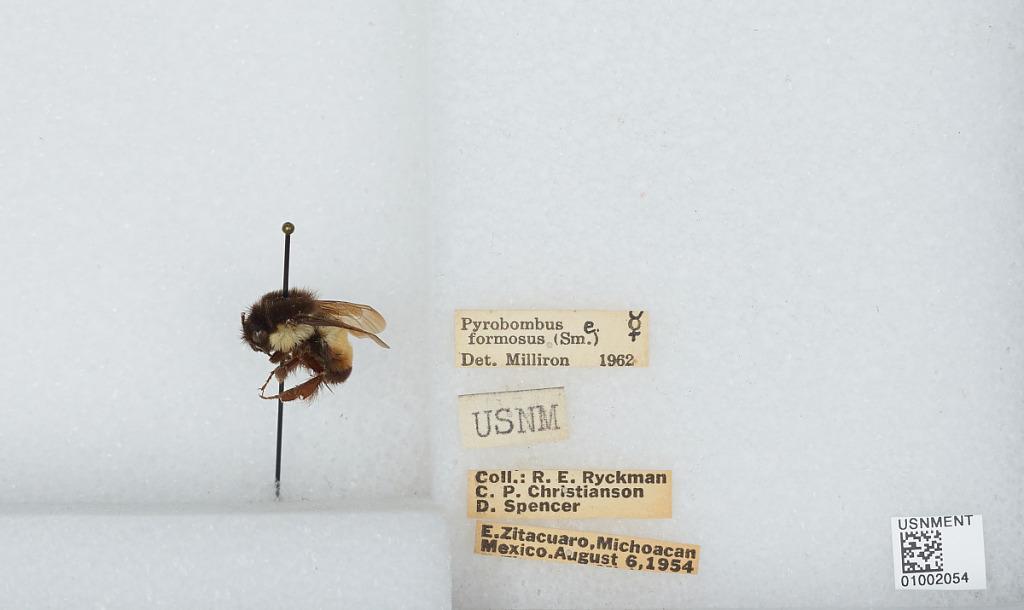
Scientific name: Bombus (Pyrobombus) ephippiatus (Say)
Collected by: R. Ryckman, C. Christianson & D. Spencer
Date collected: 1954-8-6
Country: Mexico
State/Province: Michoacan
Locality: East Zitacuaro
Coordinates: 19.4283, -100.337